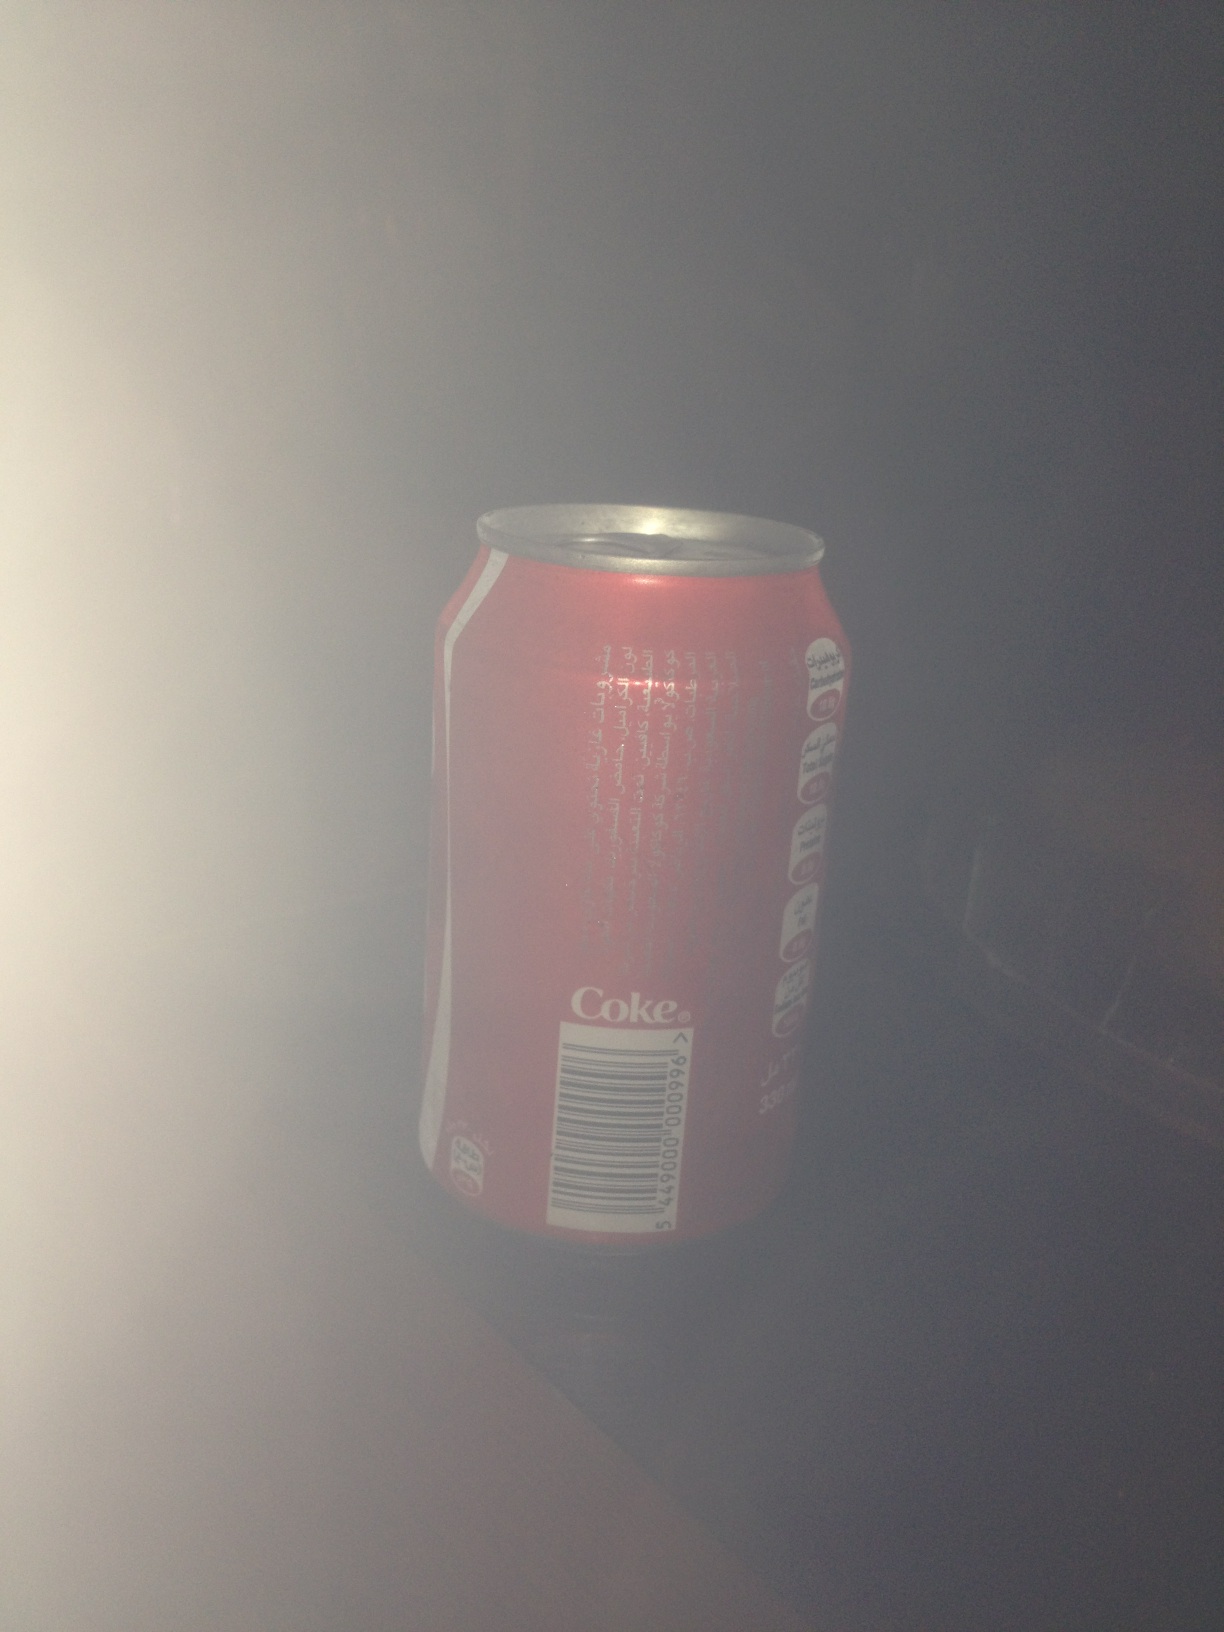Question: Is this 7up?
Answer: no